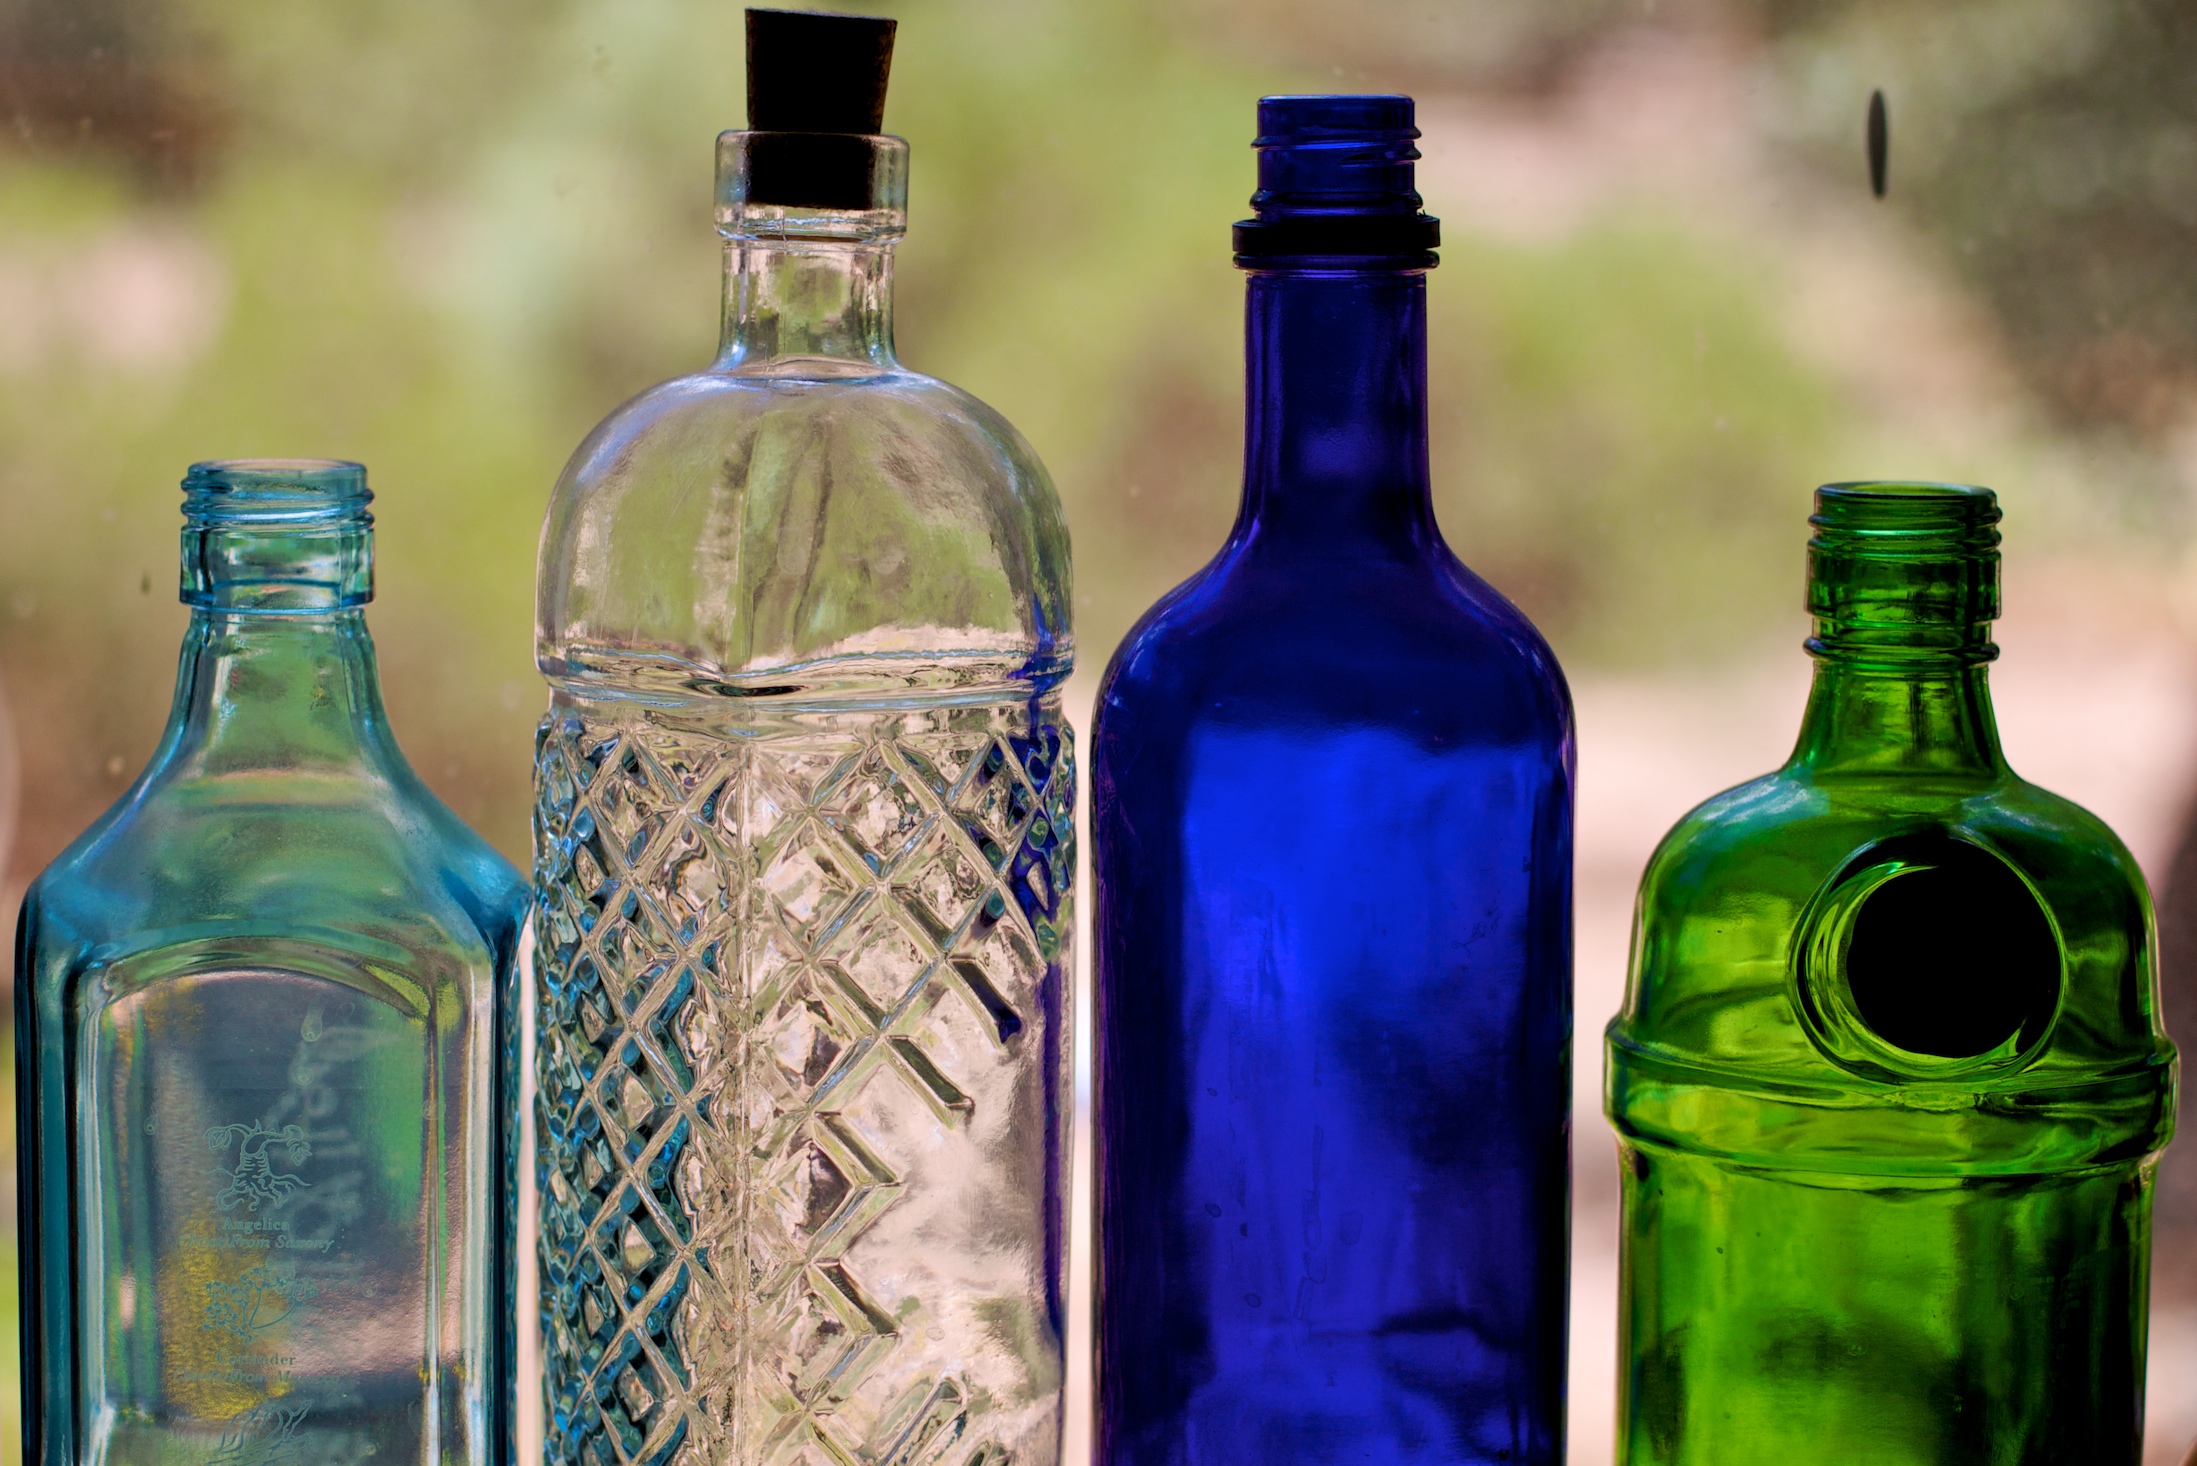
drink, bottle, tableware, alcohol, wine bottle, glass bottle, beer bottle, liqueur, distilled beverage, drinkware